Fordham Rams

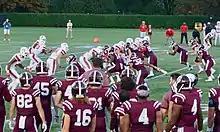
Fordham vs. SUNY-Stony Brook game in 2018

In the 2009–10 season, Fordham went 0–16 in the A-10 conference season (2–26 overall), becoming the first team to go winless in an A-10 conference season since St. Bonaventure in 1992–93. That winless streak, which started during the 2008–09 season, ended on the 2010–11 season's final game, snapping the streak at 41.